Cooper Street Historic District

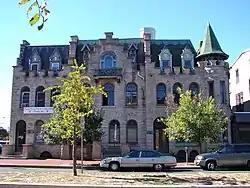
A building within the Cooper Street Historic District.

Cooper Street Historic District is a historic district located in Camden, Camden County, New Jersey, United States. The district goes from 2nd Street to 7th Street along Cooper Street and was added to the National Register of Historic Places on August 7, 1989.